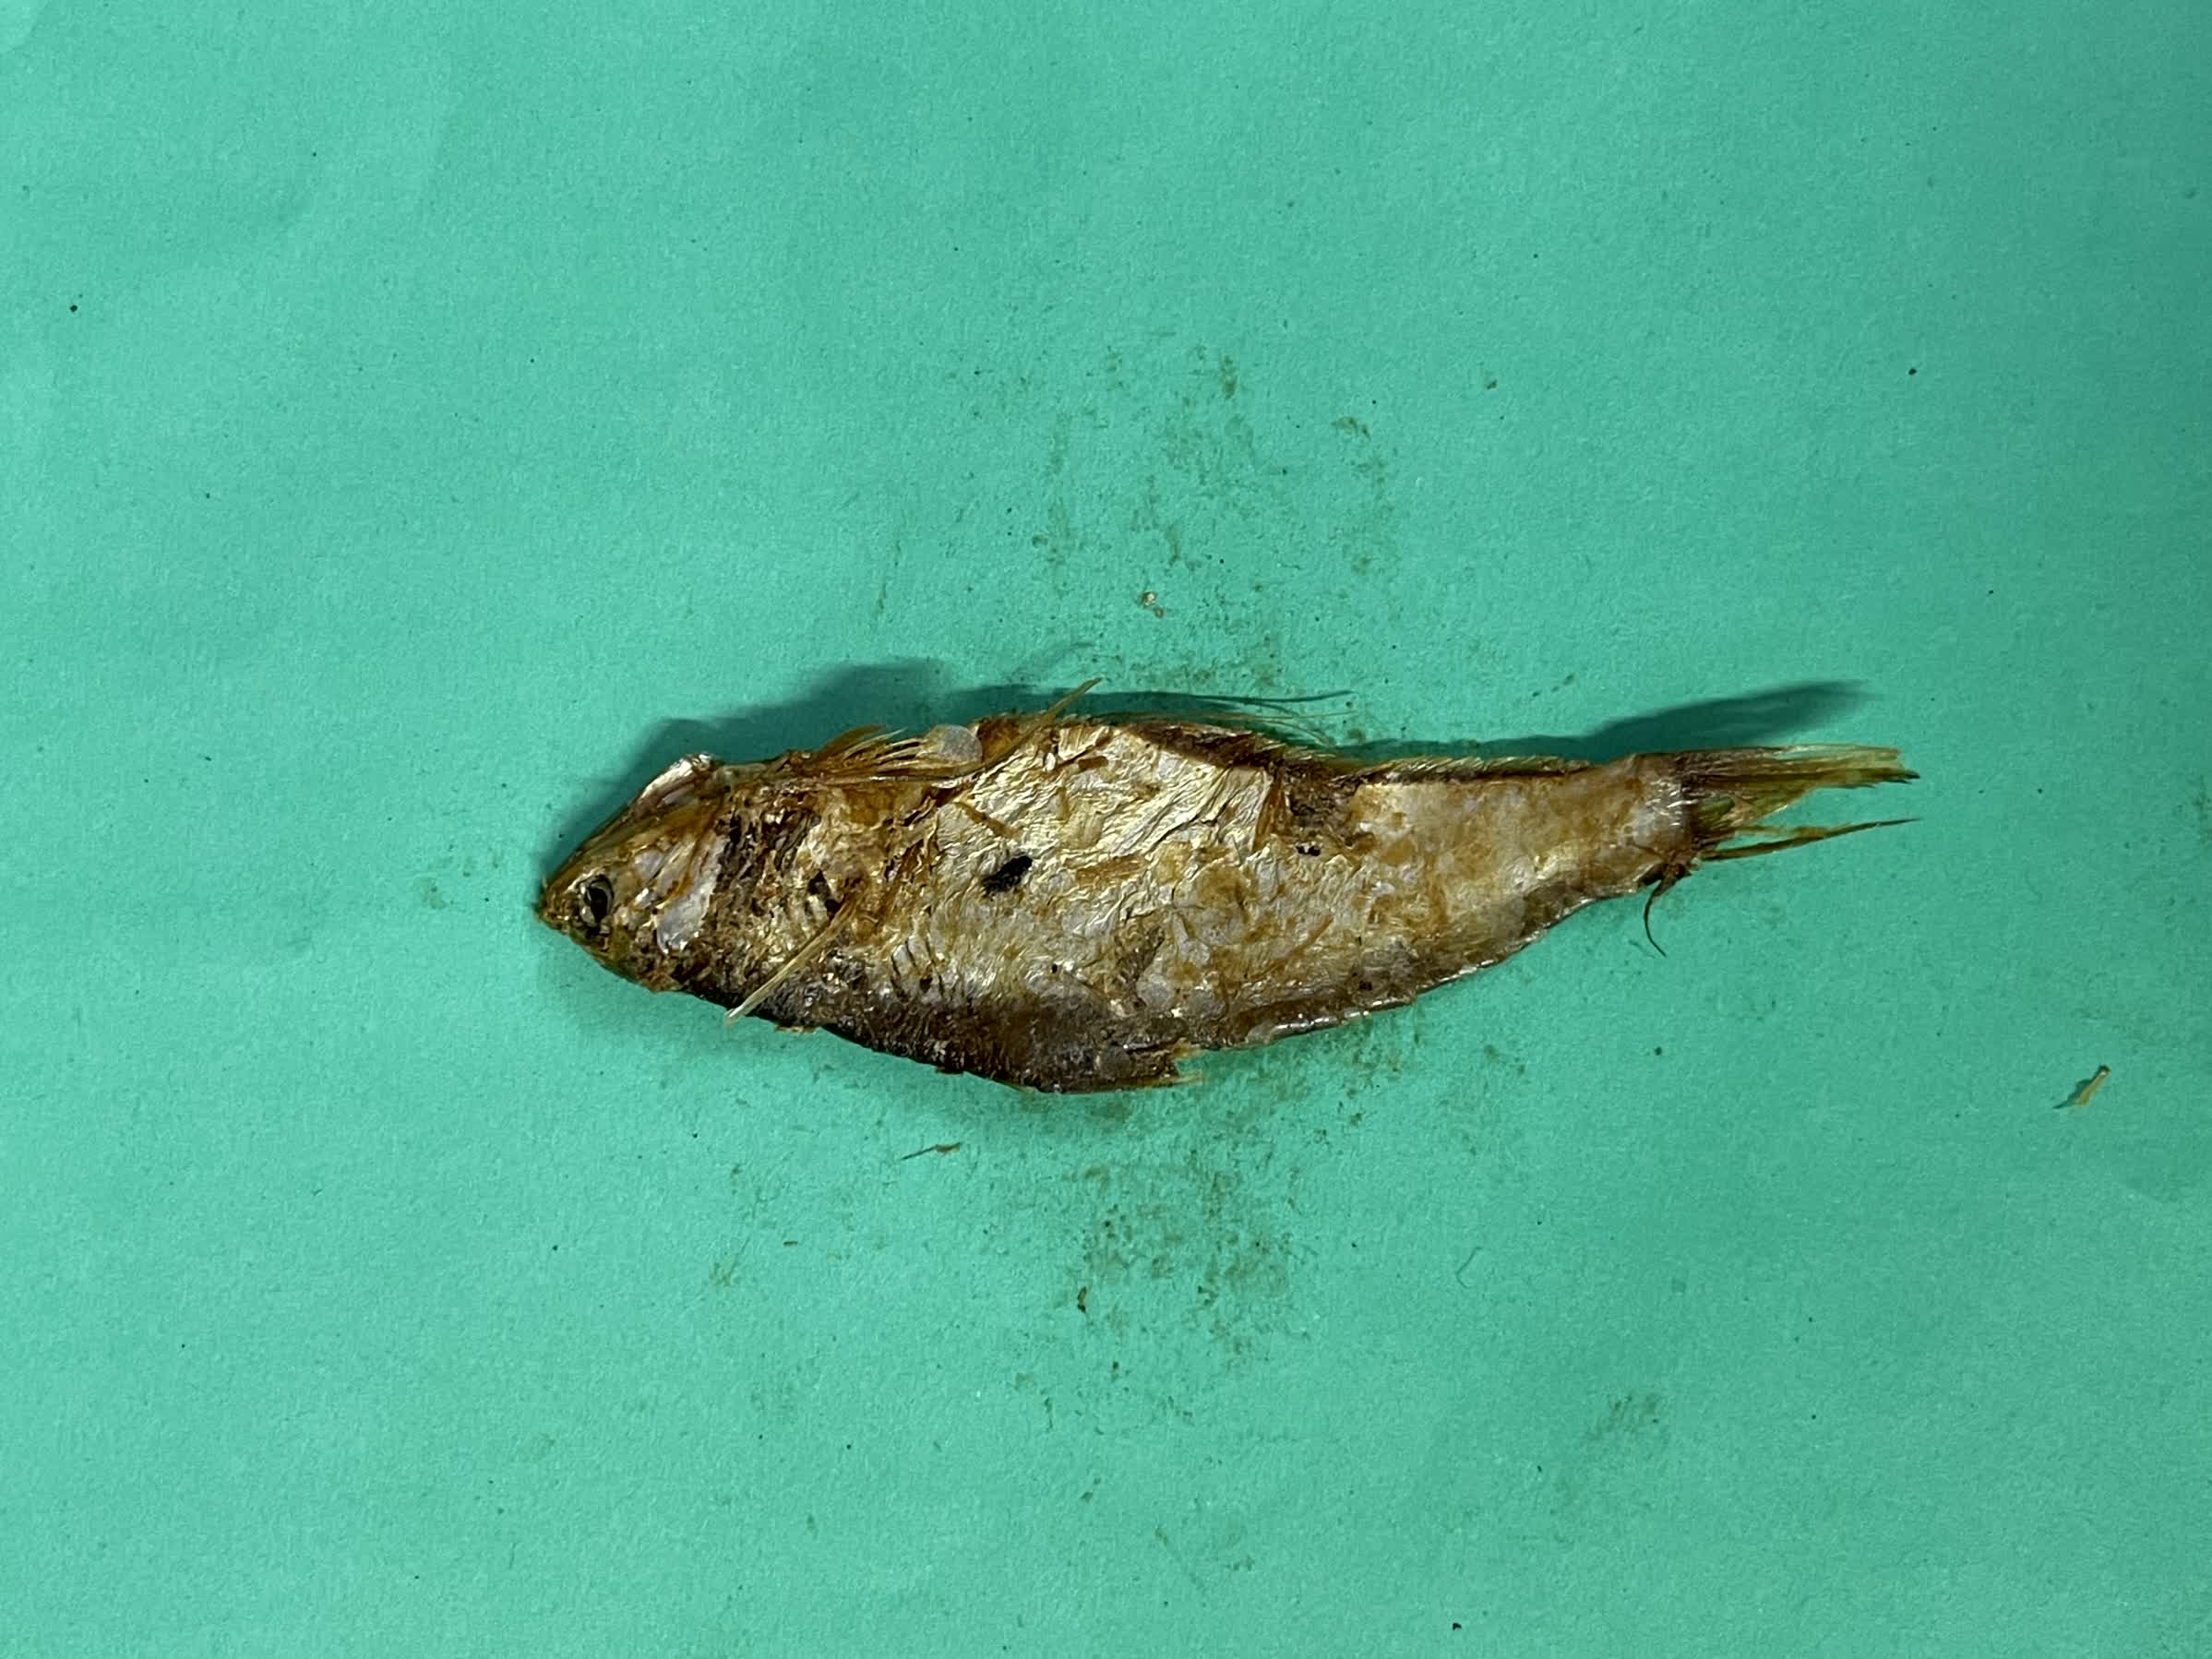
Species: Bashpata